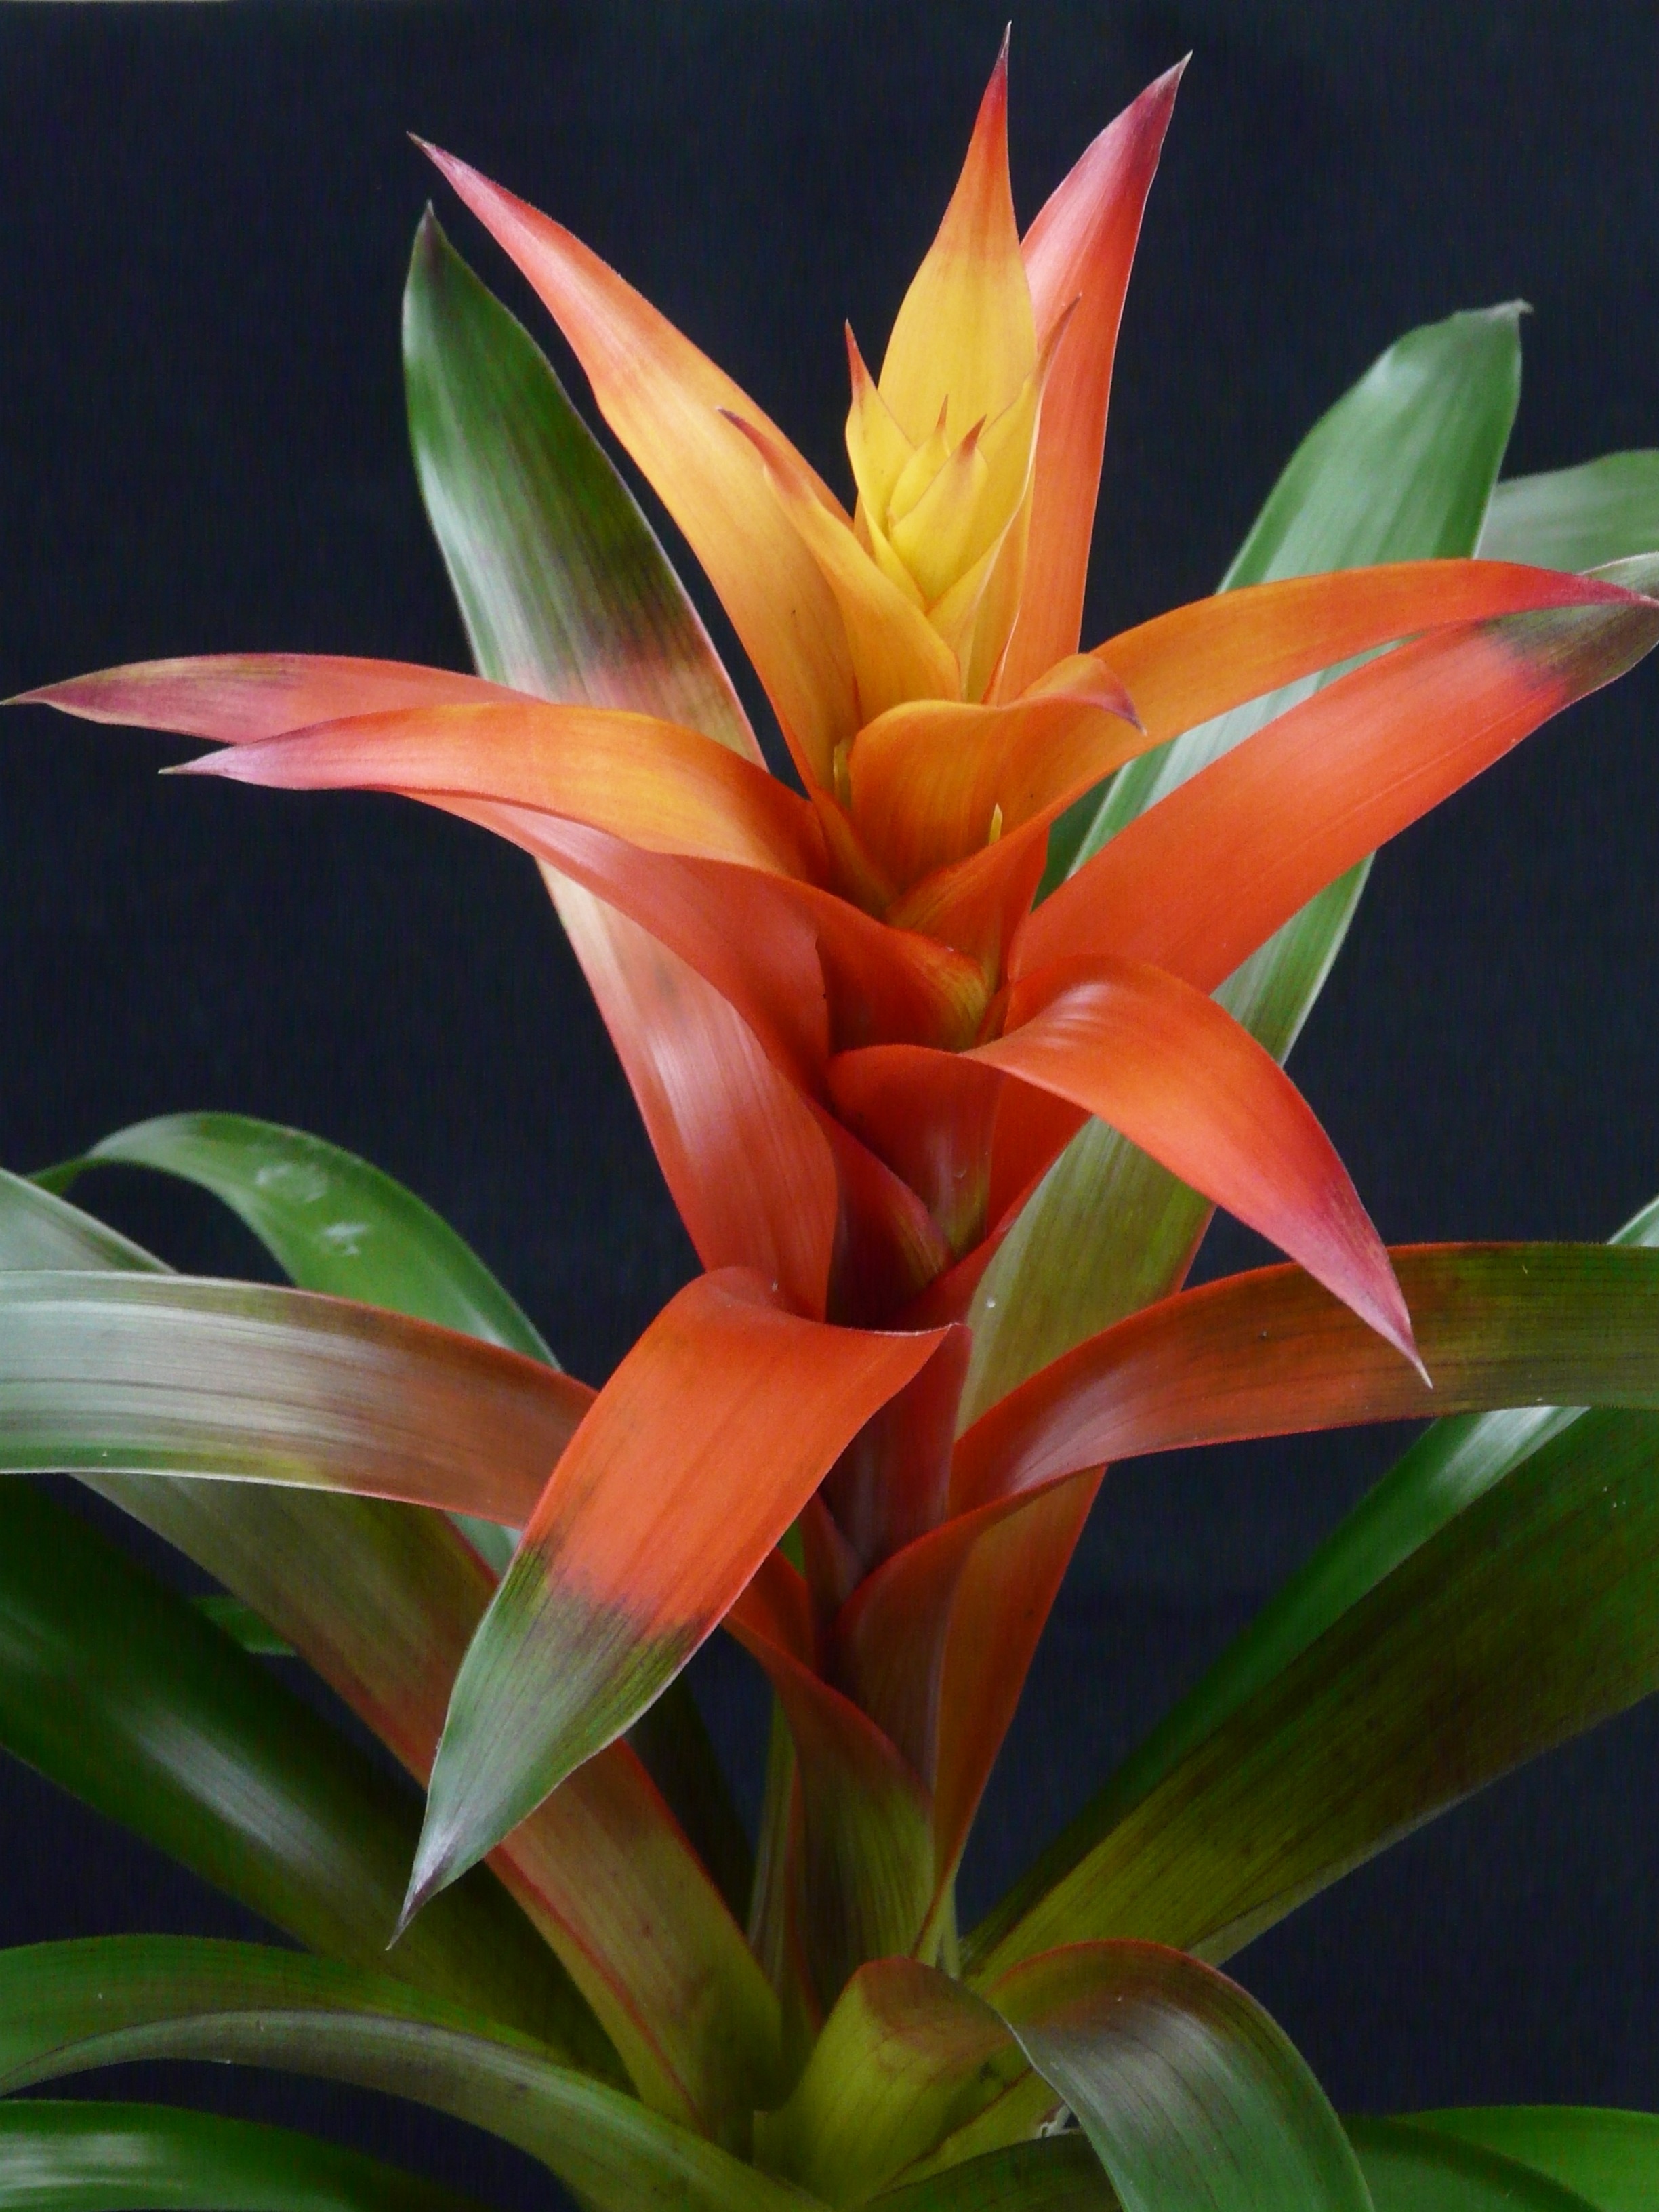
blossom, plant, flower, bloom, orange, red, botany, yellow, flora, houseplant, heliconia, ornamental plant, flowering plant, bromeliaceae, canna lily, land plant, canna family, guzmania